Impeachment of Robert Harley, Earl of Oxford

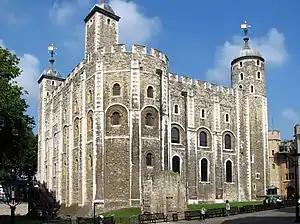
Harley spent his two years imprisonment in the Tower of London.

Despite the seriousness of the charge, Harley's lodgings in the Tower were fairly comfortable, as was common for noblemen. Despite his bad health he was prepared for any outcome. As treason was a capital crime, Harley was potentially facing the death penalty. A "paper war" raged outside Parliament as writers and journalists portrayed the trial from different perspectives. While John Dunton wrote an attack on the former First Minister, both Daniel Defoe and Jonathan Swift published accounts of the events designed to vindicate Harley's conduct.